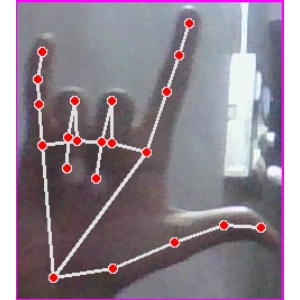
अक्षर: व